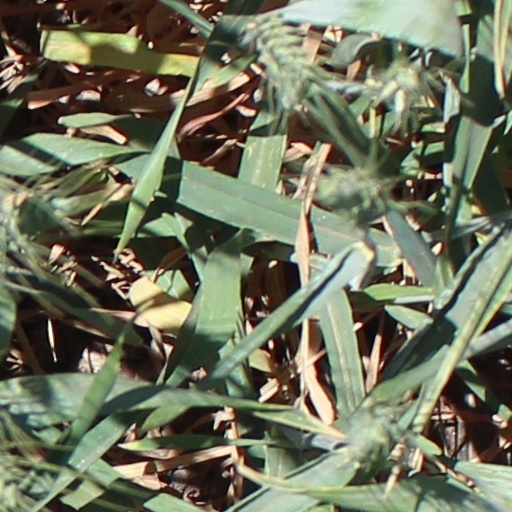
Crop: wheat